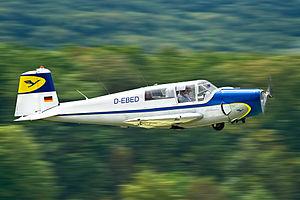
Le Saab 91 Safir est un avion monomoteur à hélice d'entraînement, fabriqué par le suédois Saab de 1946 à 1966 à 323 unités.